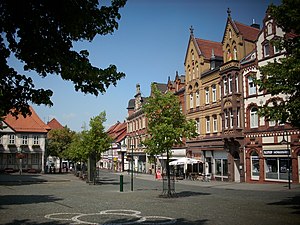
Northeim
Torvet i Northeim
Northeim er en by i Niedersachsen i Tyskland, i distriktet Northeim, med en befolkning på 29.431. Byen er placeret på den tyske bindingsværksrute.